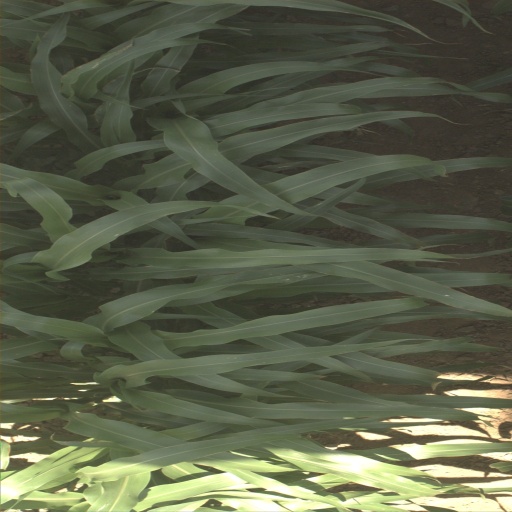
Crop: sorghum